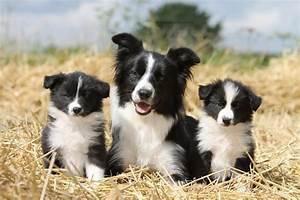
dog